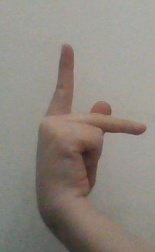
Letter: dha